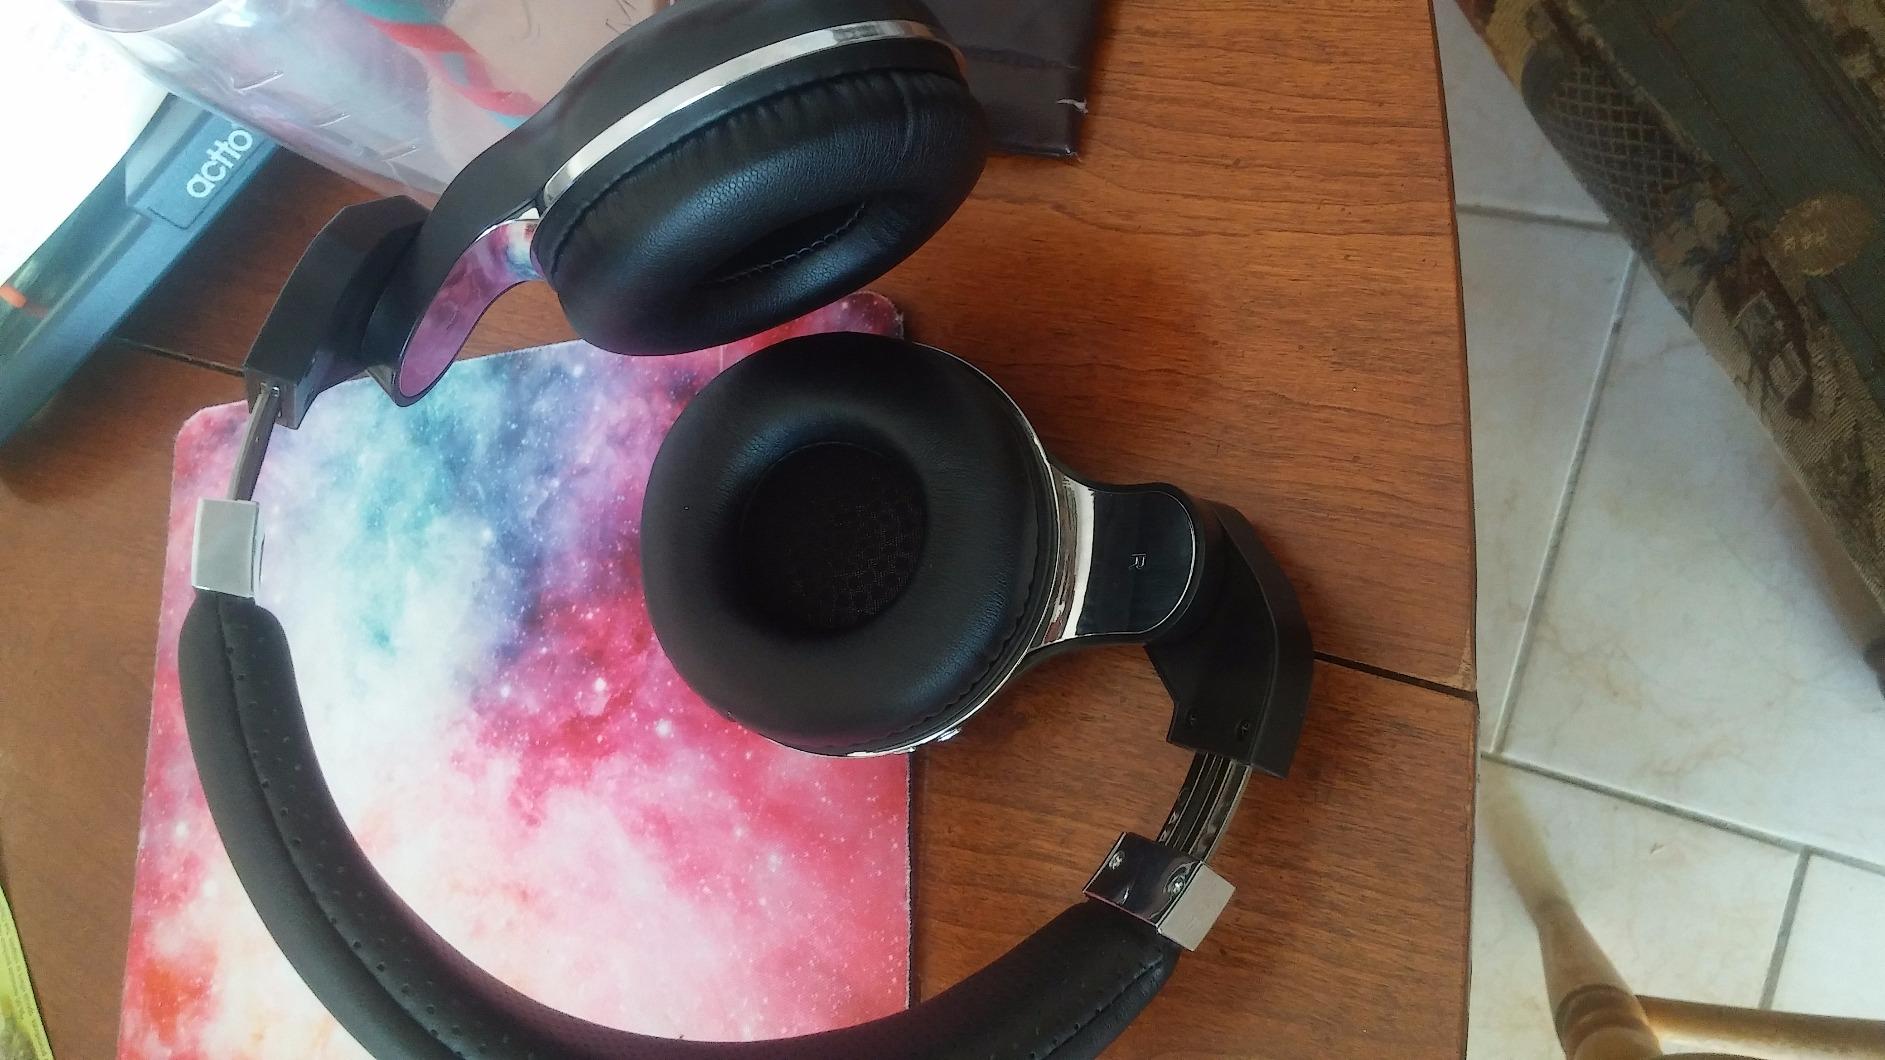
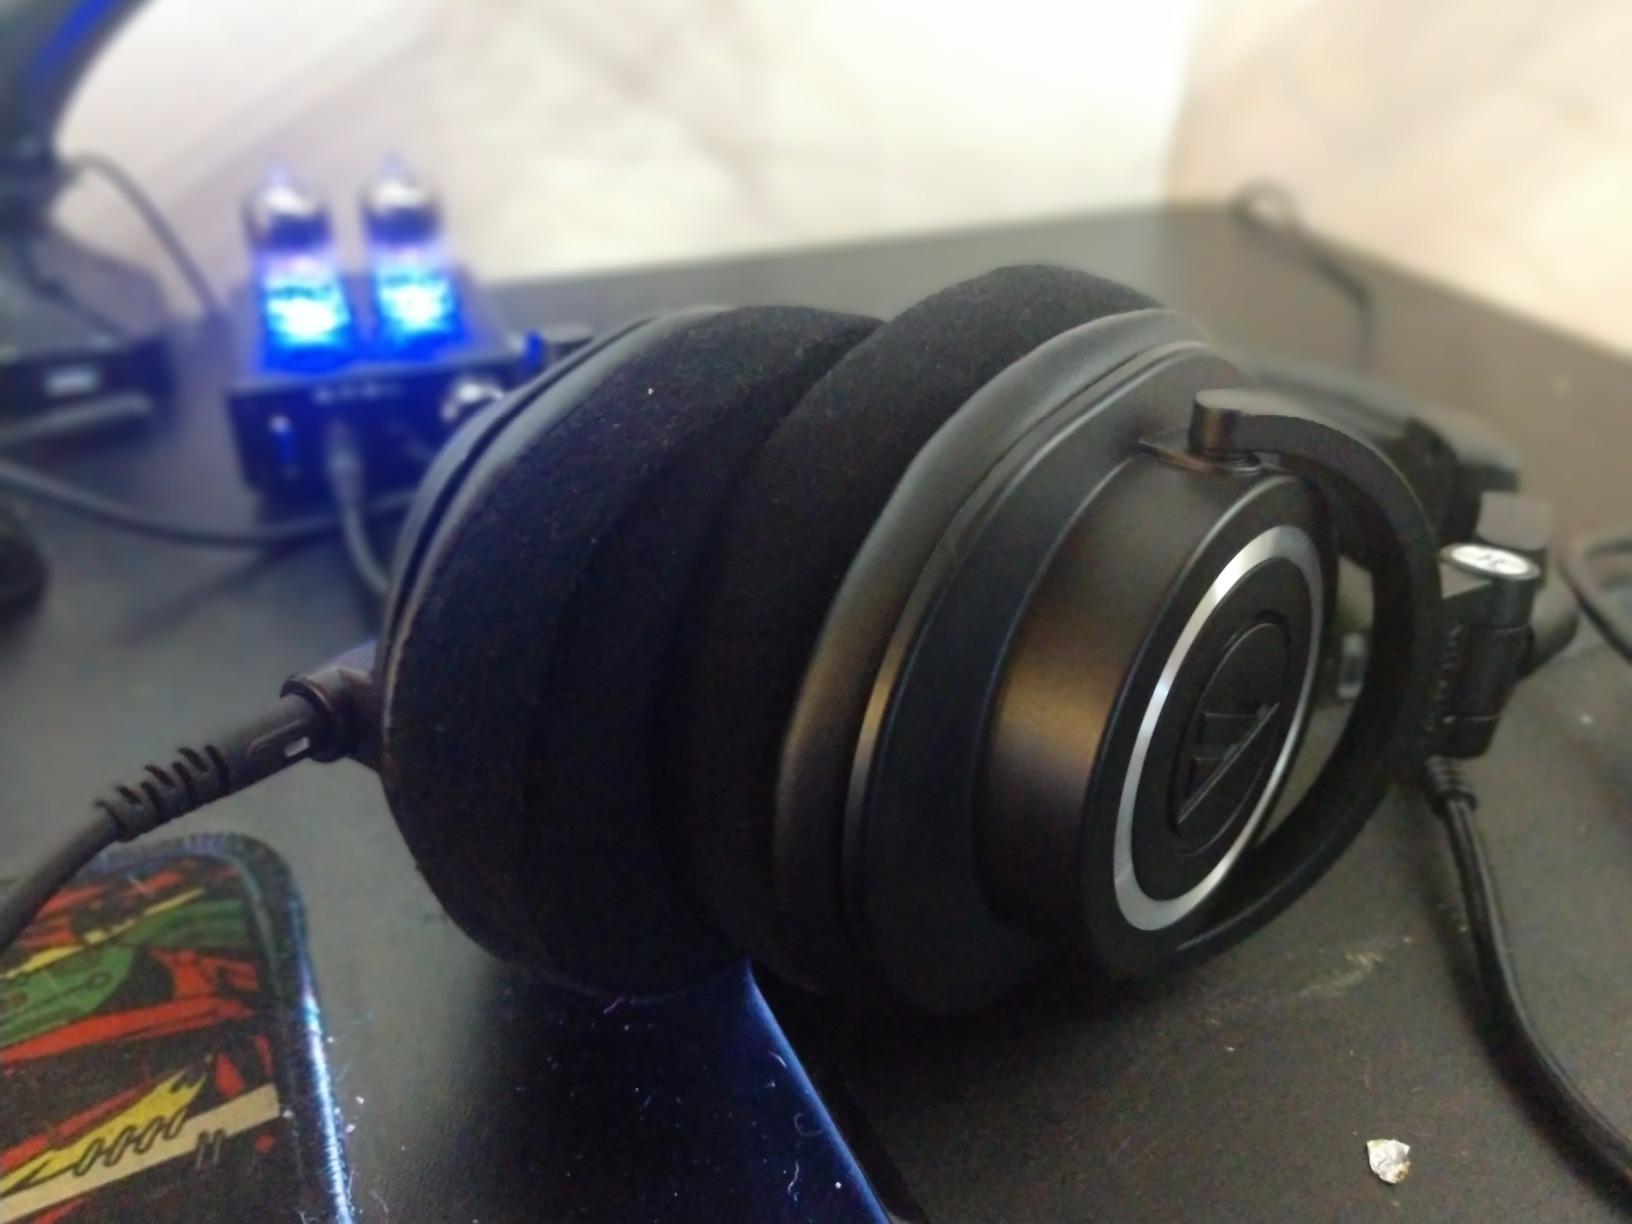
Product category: headphones
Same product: no